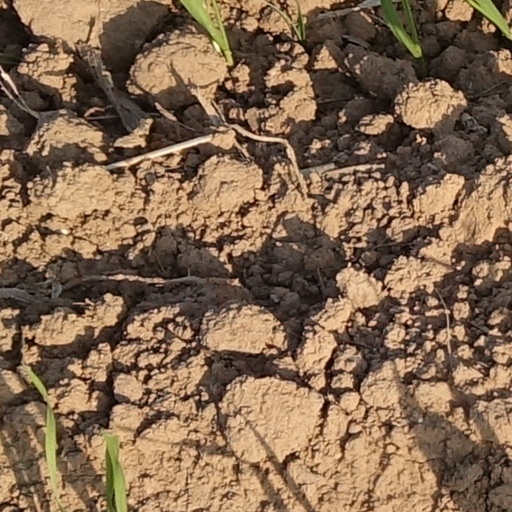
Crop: wheat